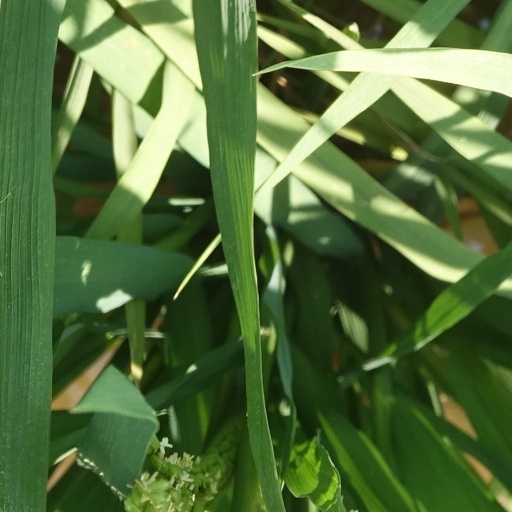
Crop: rice